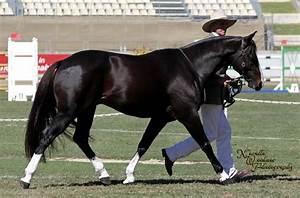
horse